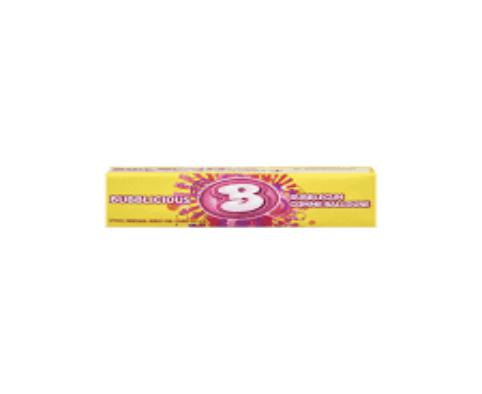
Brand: Bubblicious
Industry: Food